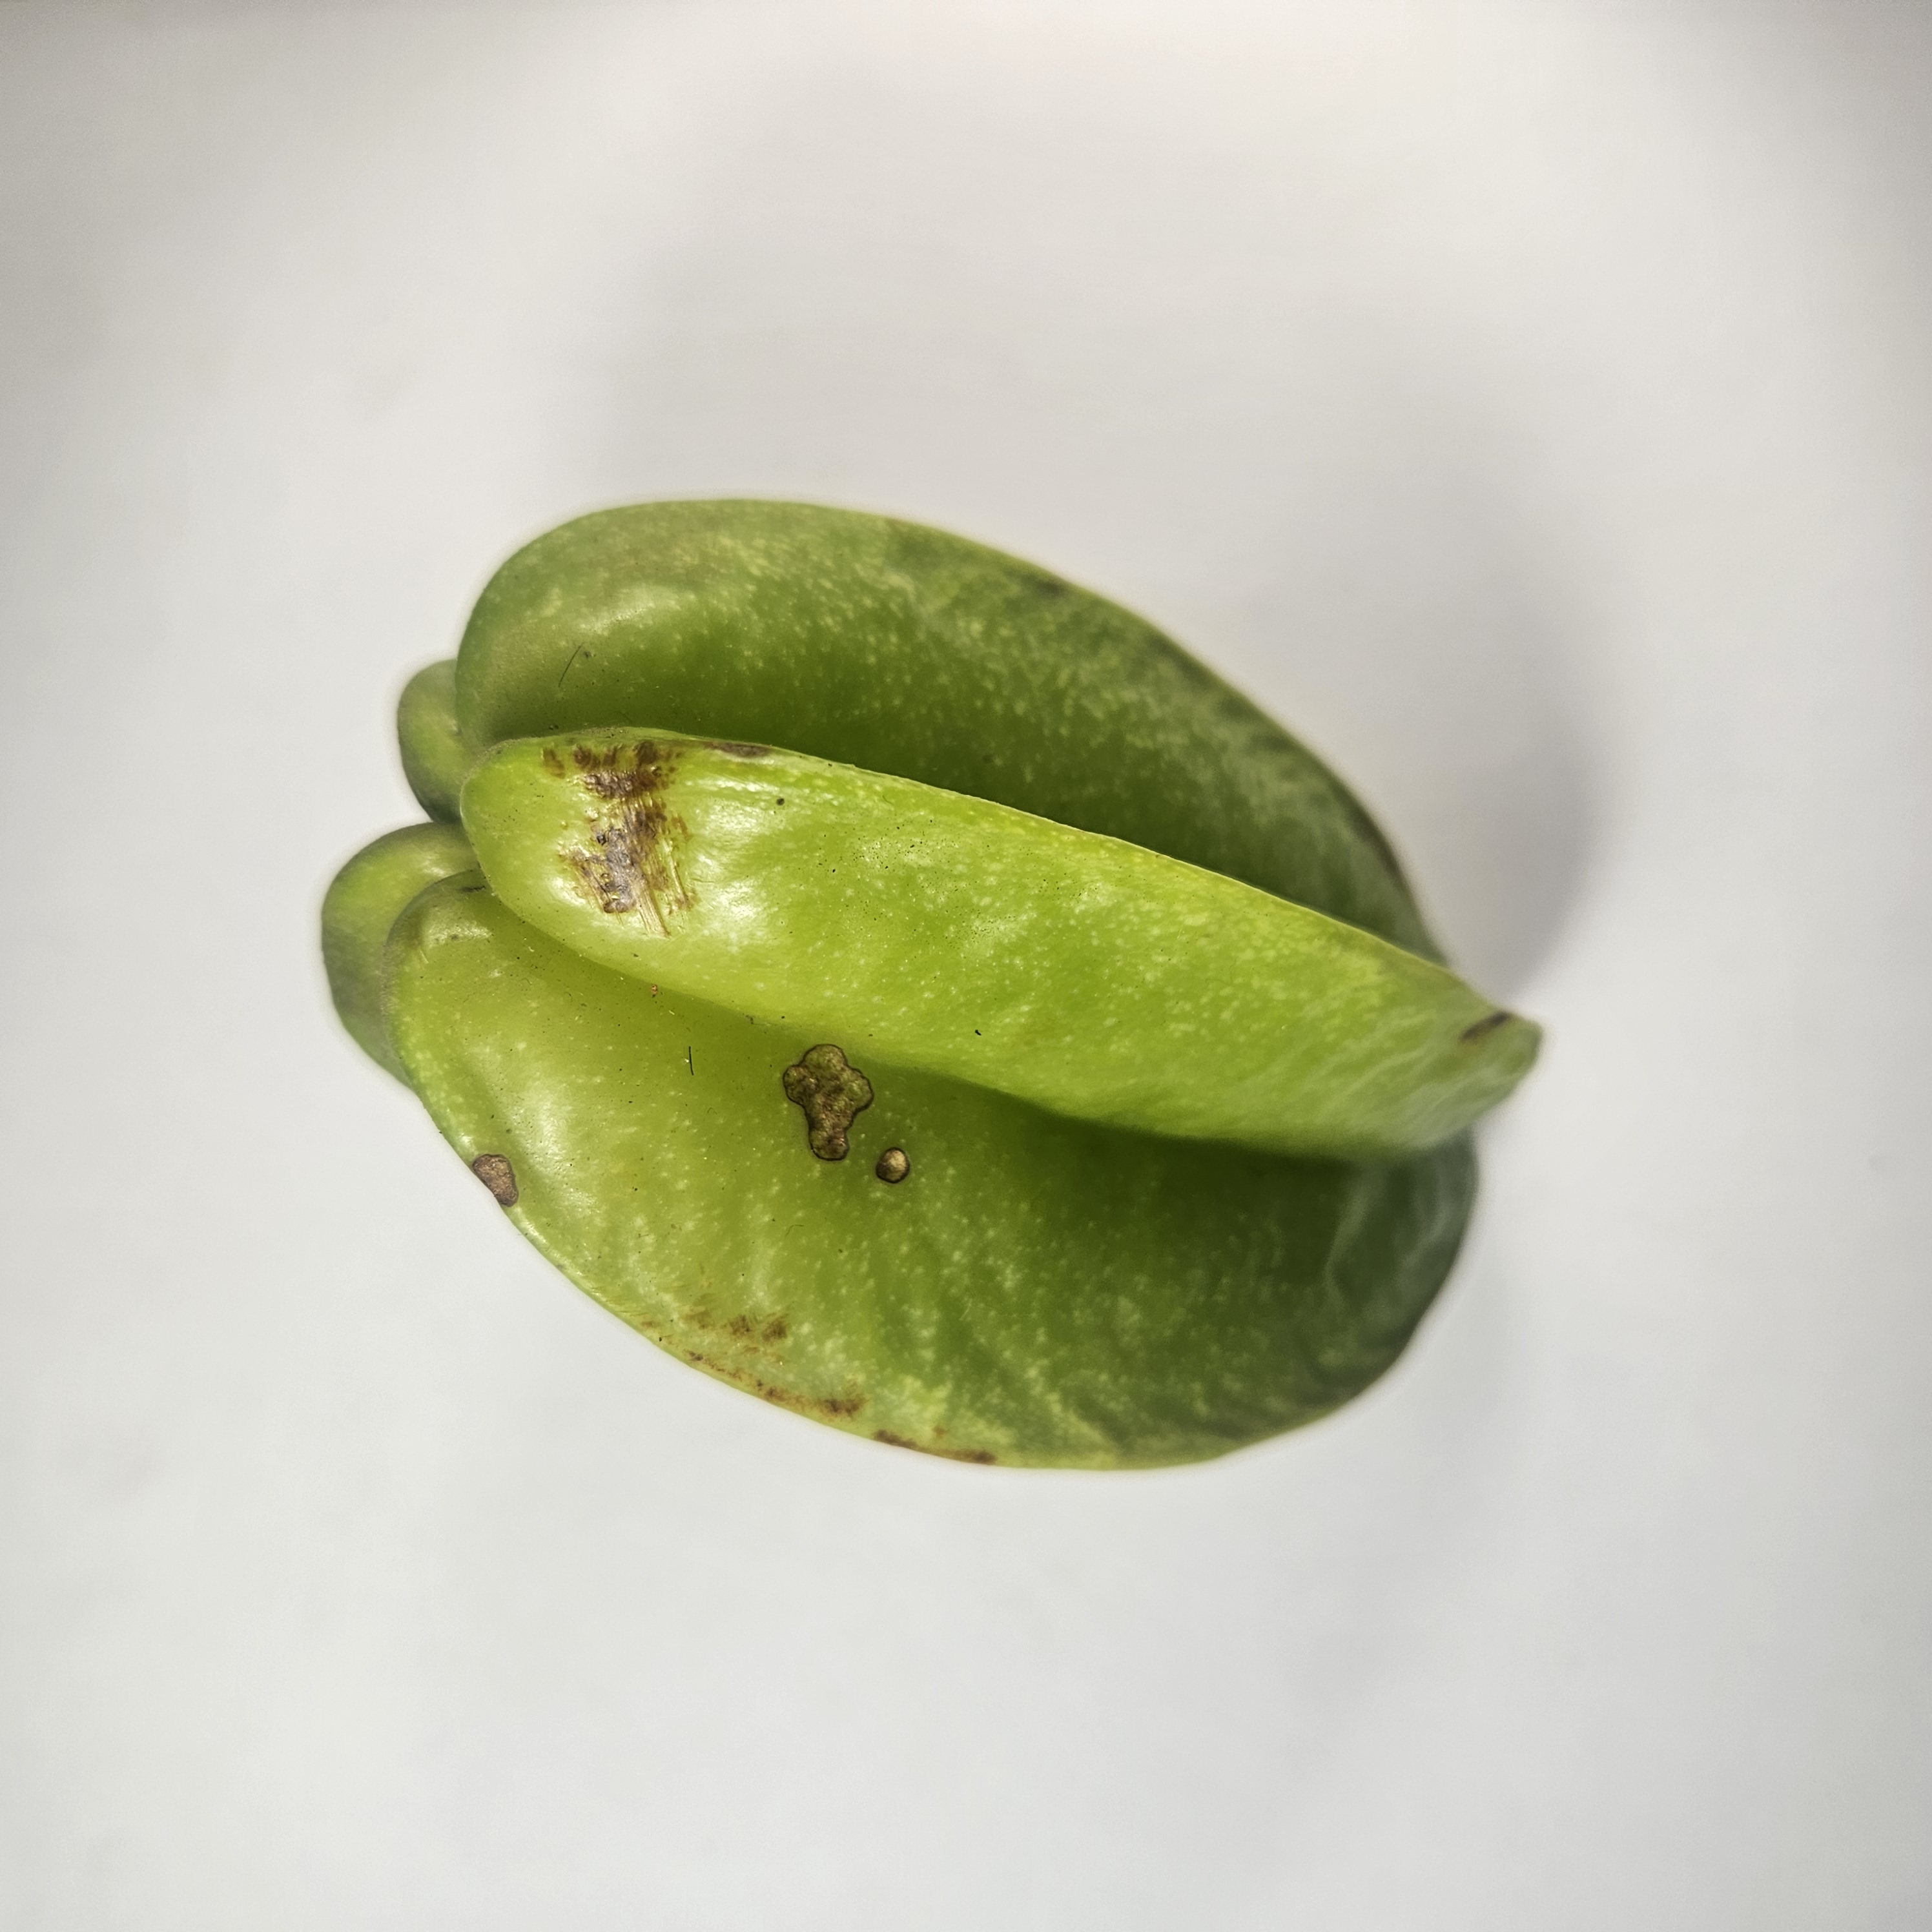
Label: Unhealthy Fruits